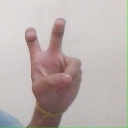
अक्षर: ई